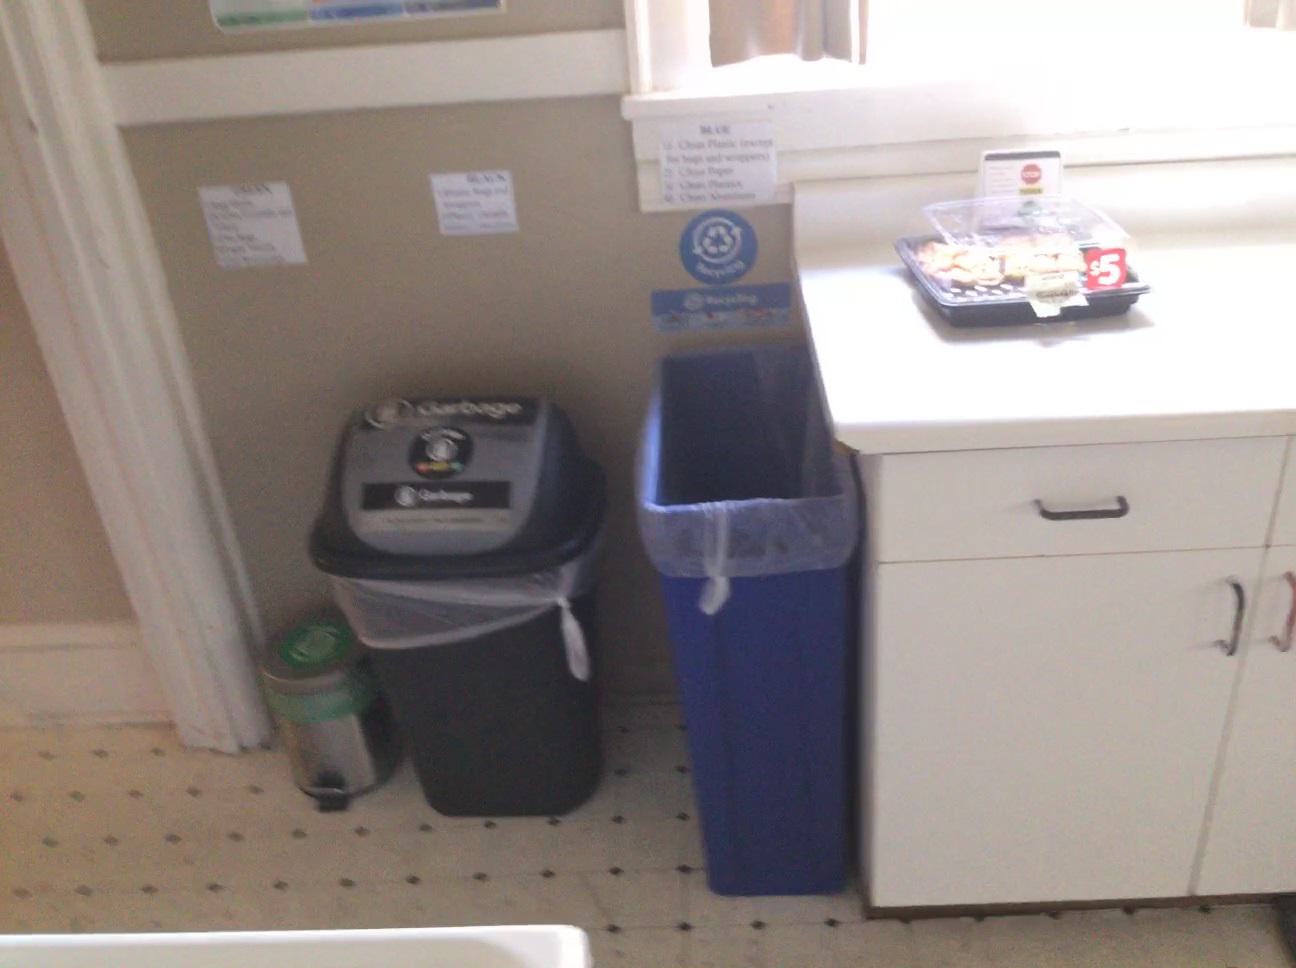
Question: Can the stove fit in front of the counter from the camera's perspective? Final answer should be yes or no.
Answer: Yes